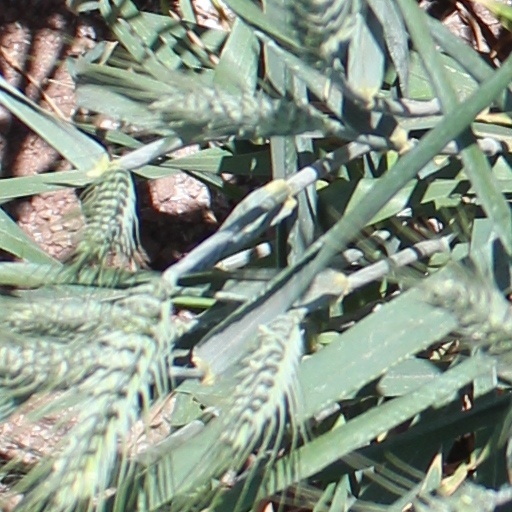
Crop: wheat